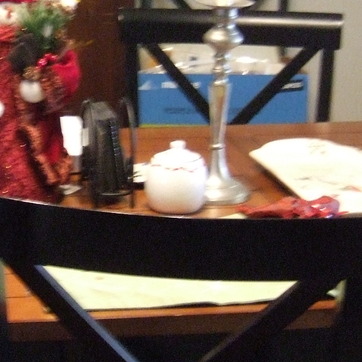
Material: ceramic